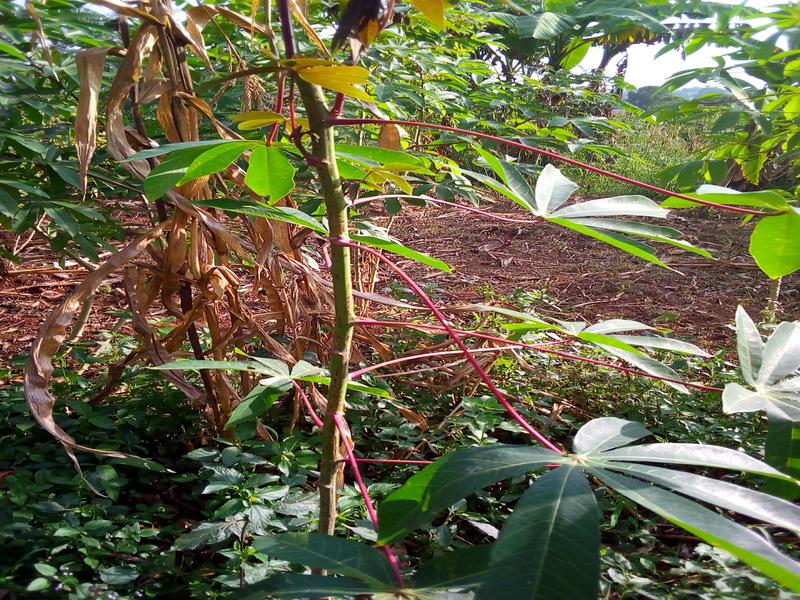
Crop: cassava
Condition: healthy